Operation Herrick

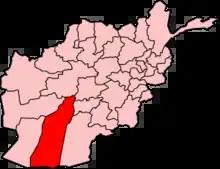
Map showing Helmand province in Afghanistan where British troops were mostly located.

In January 2006, Defence Secretary John Reid announced the UK would send a PRT with several thousand personnel to Helmand for at least three years. This had been planned as part of the gradual expansion of ISAF's area of responsibility from the Kabul region to the rest of Afghanistan. An initial strength of 5,700 personnel in Afghanistan was planned, which would stabilise to around 4,500 for the rest of the deployment.